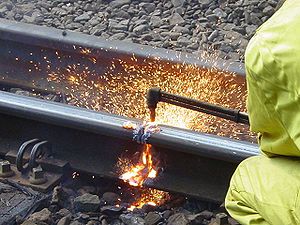
Skærebrænder / Fremgangsmåde
En skærebrænder er et værktøj til skæring af stålemner, fx bjælker eller plader. Først varmes emnet op til sin antændelsestemperatur, og dernæst tilføres ren ilt, hvorved metallet ved forbrænding omdannes til slagge, som blæses bort af gasstrømmen. Skæringen kan enten udføres med en håndholdt brænder eller automatisk med maskinbrændere.